Scopa

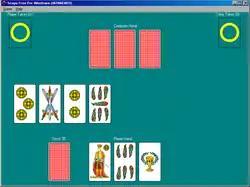
Initial setting of the game

Each player receives three cards. The dealer deals them out one card at a time, in a counter-clockwise direction, beginning with the player to their right. During this deal, the dealer will also place four cards face up on the table. A table card may be dealt before the deal begins, immediately after dealing a card to themselves but before dealing to the next player, or after dealing all players all three cards.